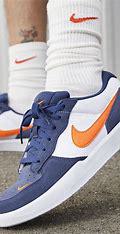
Brand: Nike
Model: SB Force 58